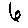
Label: 6